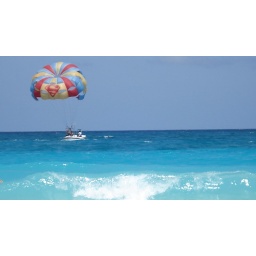
safe landing - after touching down first in the water - big white american butts